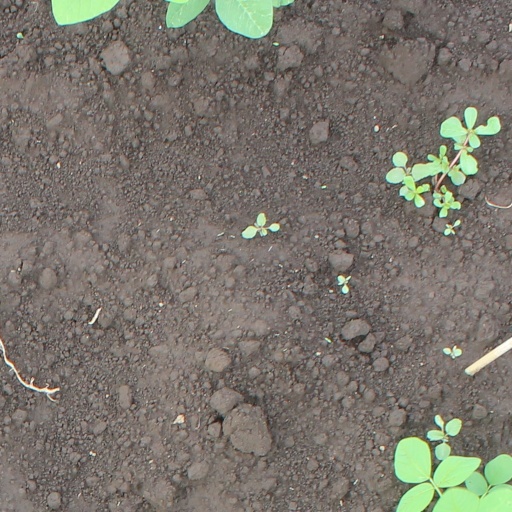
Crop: soybean